Question: Please indicate a possible affordance area of axe that can be used for hitting
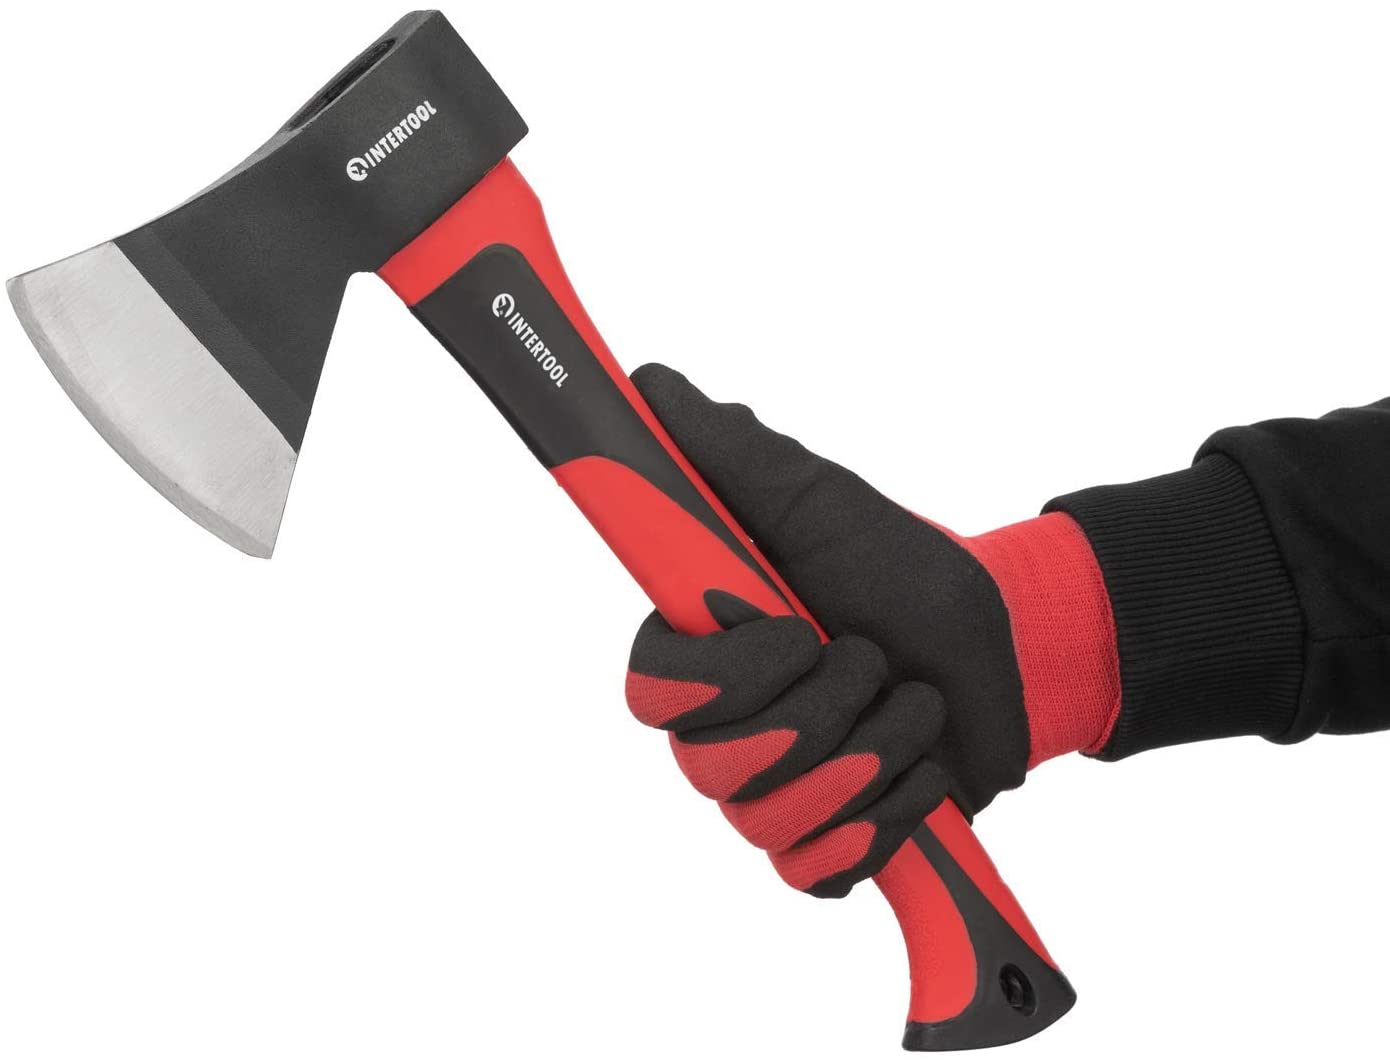
Answer: [98.673, 6.141, 852.833, 716.083]